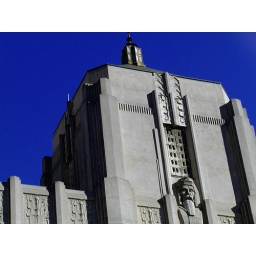
the sky was so blue today.....walking around downtown santa ana